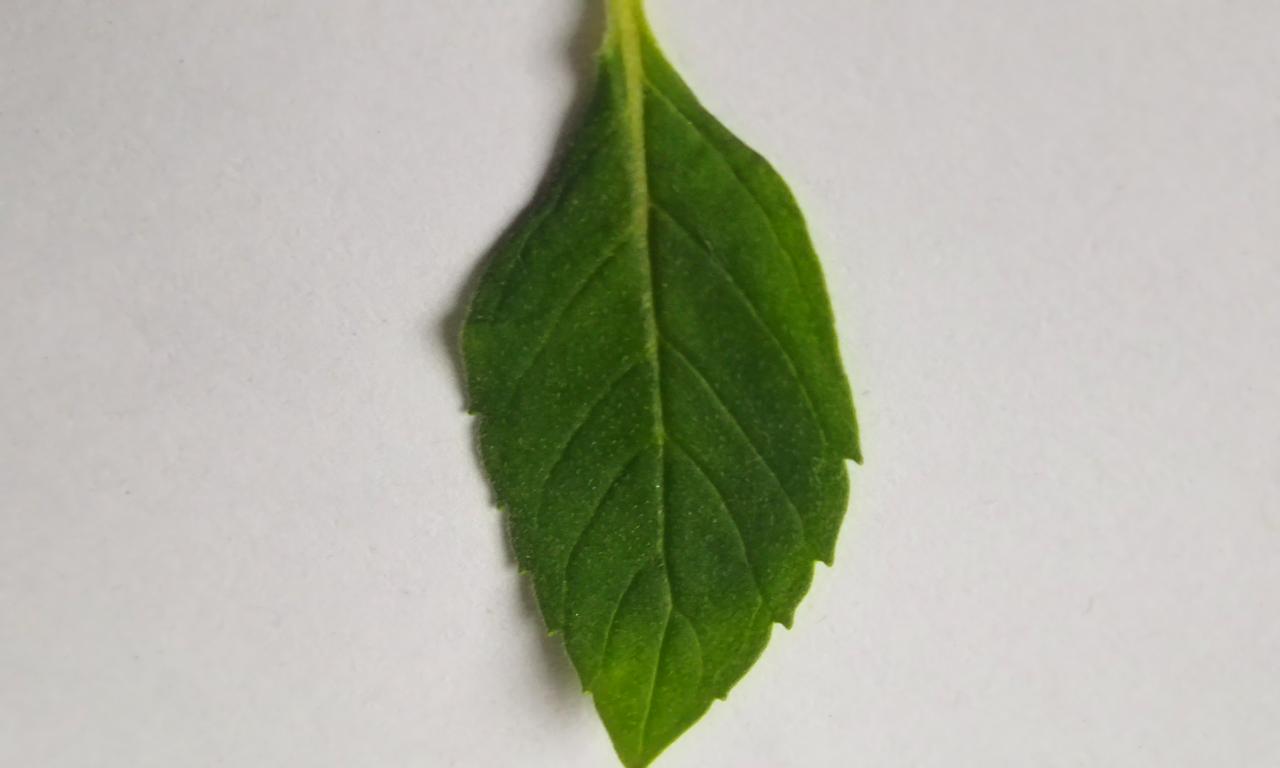
Label: Fresh